Kirlian photography

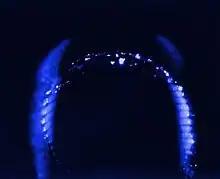
Kirlian photograph of a fingertip

In 1939, two Czechs, S. Pratt and J. Schlemmer, published photographs showing a glow around leaves. The same year, Russian electrical engineer Semyon Kirlian and his wife Valentina developed Kirlian photography after observing a patient in Krasnodar Hospital who was receiving medical treatment from a high-frequency electrical generator. They had noticed that when the electrodes were brought near the patient's skin, there was a glow similar to that of a neon discharge tube.